Pterostylis tenuis

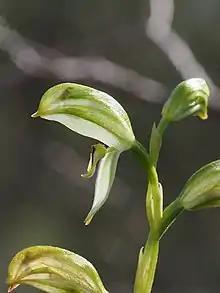
Side view of flower

Pterostylis tenuis commonly known as the smooth leafy greenhood is a plant in the orchid family Orchidaceae and is endemic to New South Wales. Non-flowering plants have a rosette of leaves on a short stalk. Flowering plants lack a rosette but have up to four shiny, translucent green flowers on a flowering stem with three to six stem leaves.